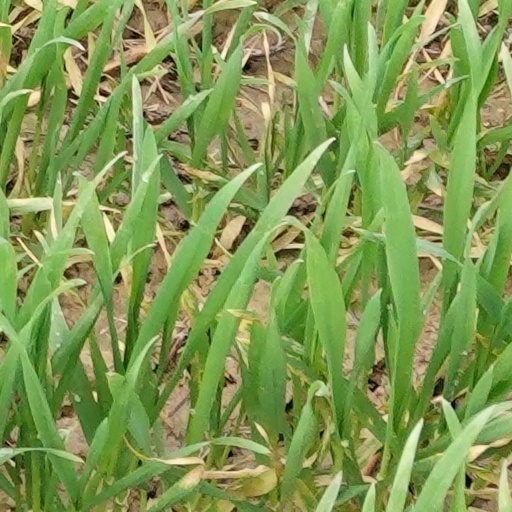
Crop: wheat